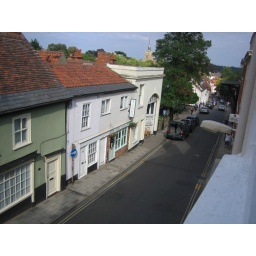
A view of the Bull Ride and the houses in New Street from a bedroom window of the Bull Hotel.